2008 GP2 Series

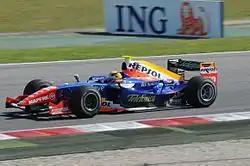
Giorgio Pantano won the championship.

The 2008 GP2 Series season was the forty-second season of the second-tier of Formula One feeder championship and also fourth season under the GP2 Series moniker. It began on 26 April at Montmeló, Spain and it finished on 14 September at Monza, Italy. This is the first season using a new car design to be used during the following 3 seasons. The series was won by Giorgio Pantano.